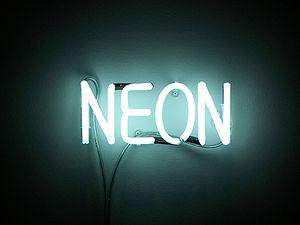
Enseigne au néon. Hrvatski: Neonska cijev 日本語: ネオンサイン 한국어: 네온사인